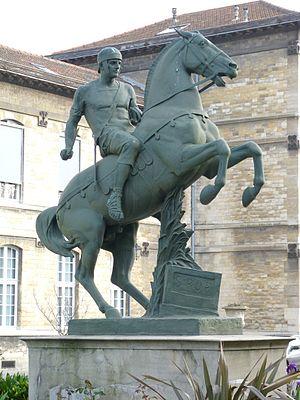
Gladiateur à cheval, bronze, 1866, Isidore Bonheur (1827&#8211
Isidore Jules Bonheur, né le 15 mai 1827 à Bordeaux, mort le 19 novembre 1901 à Paris 11ème, est un peintre et sculpteur français.
Cet article recense les statues équestres de Paris, en France.